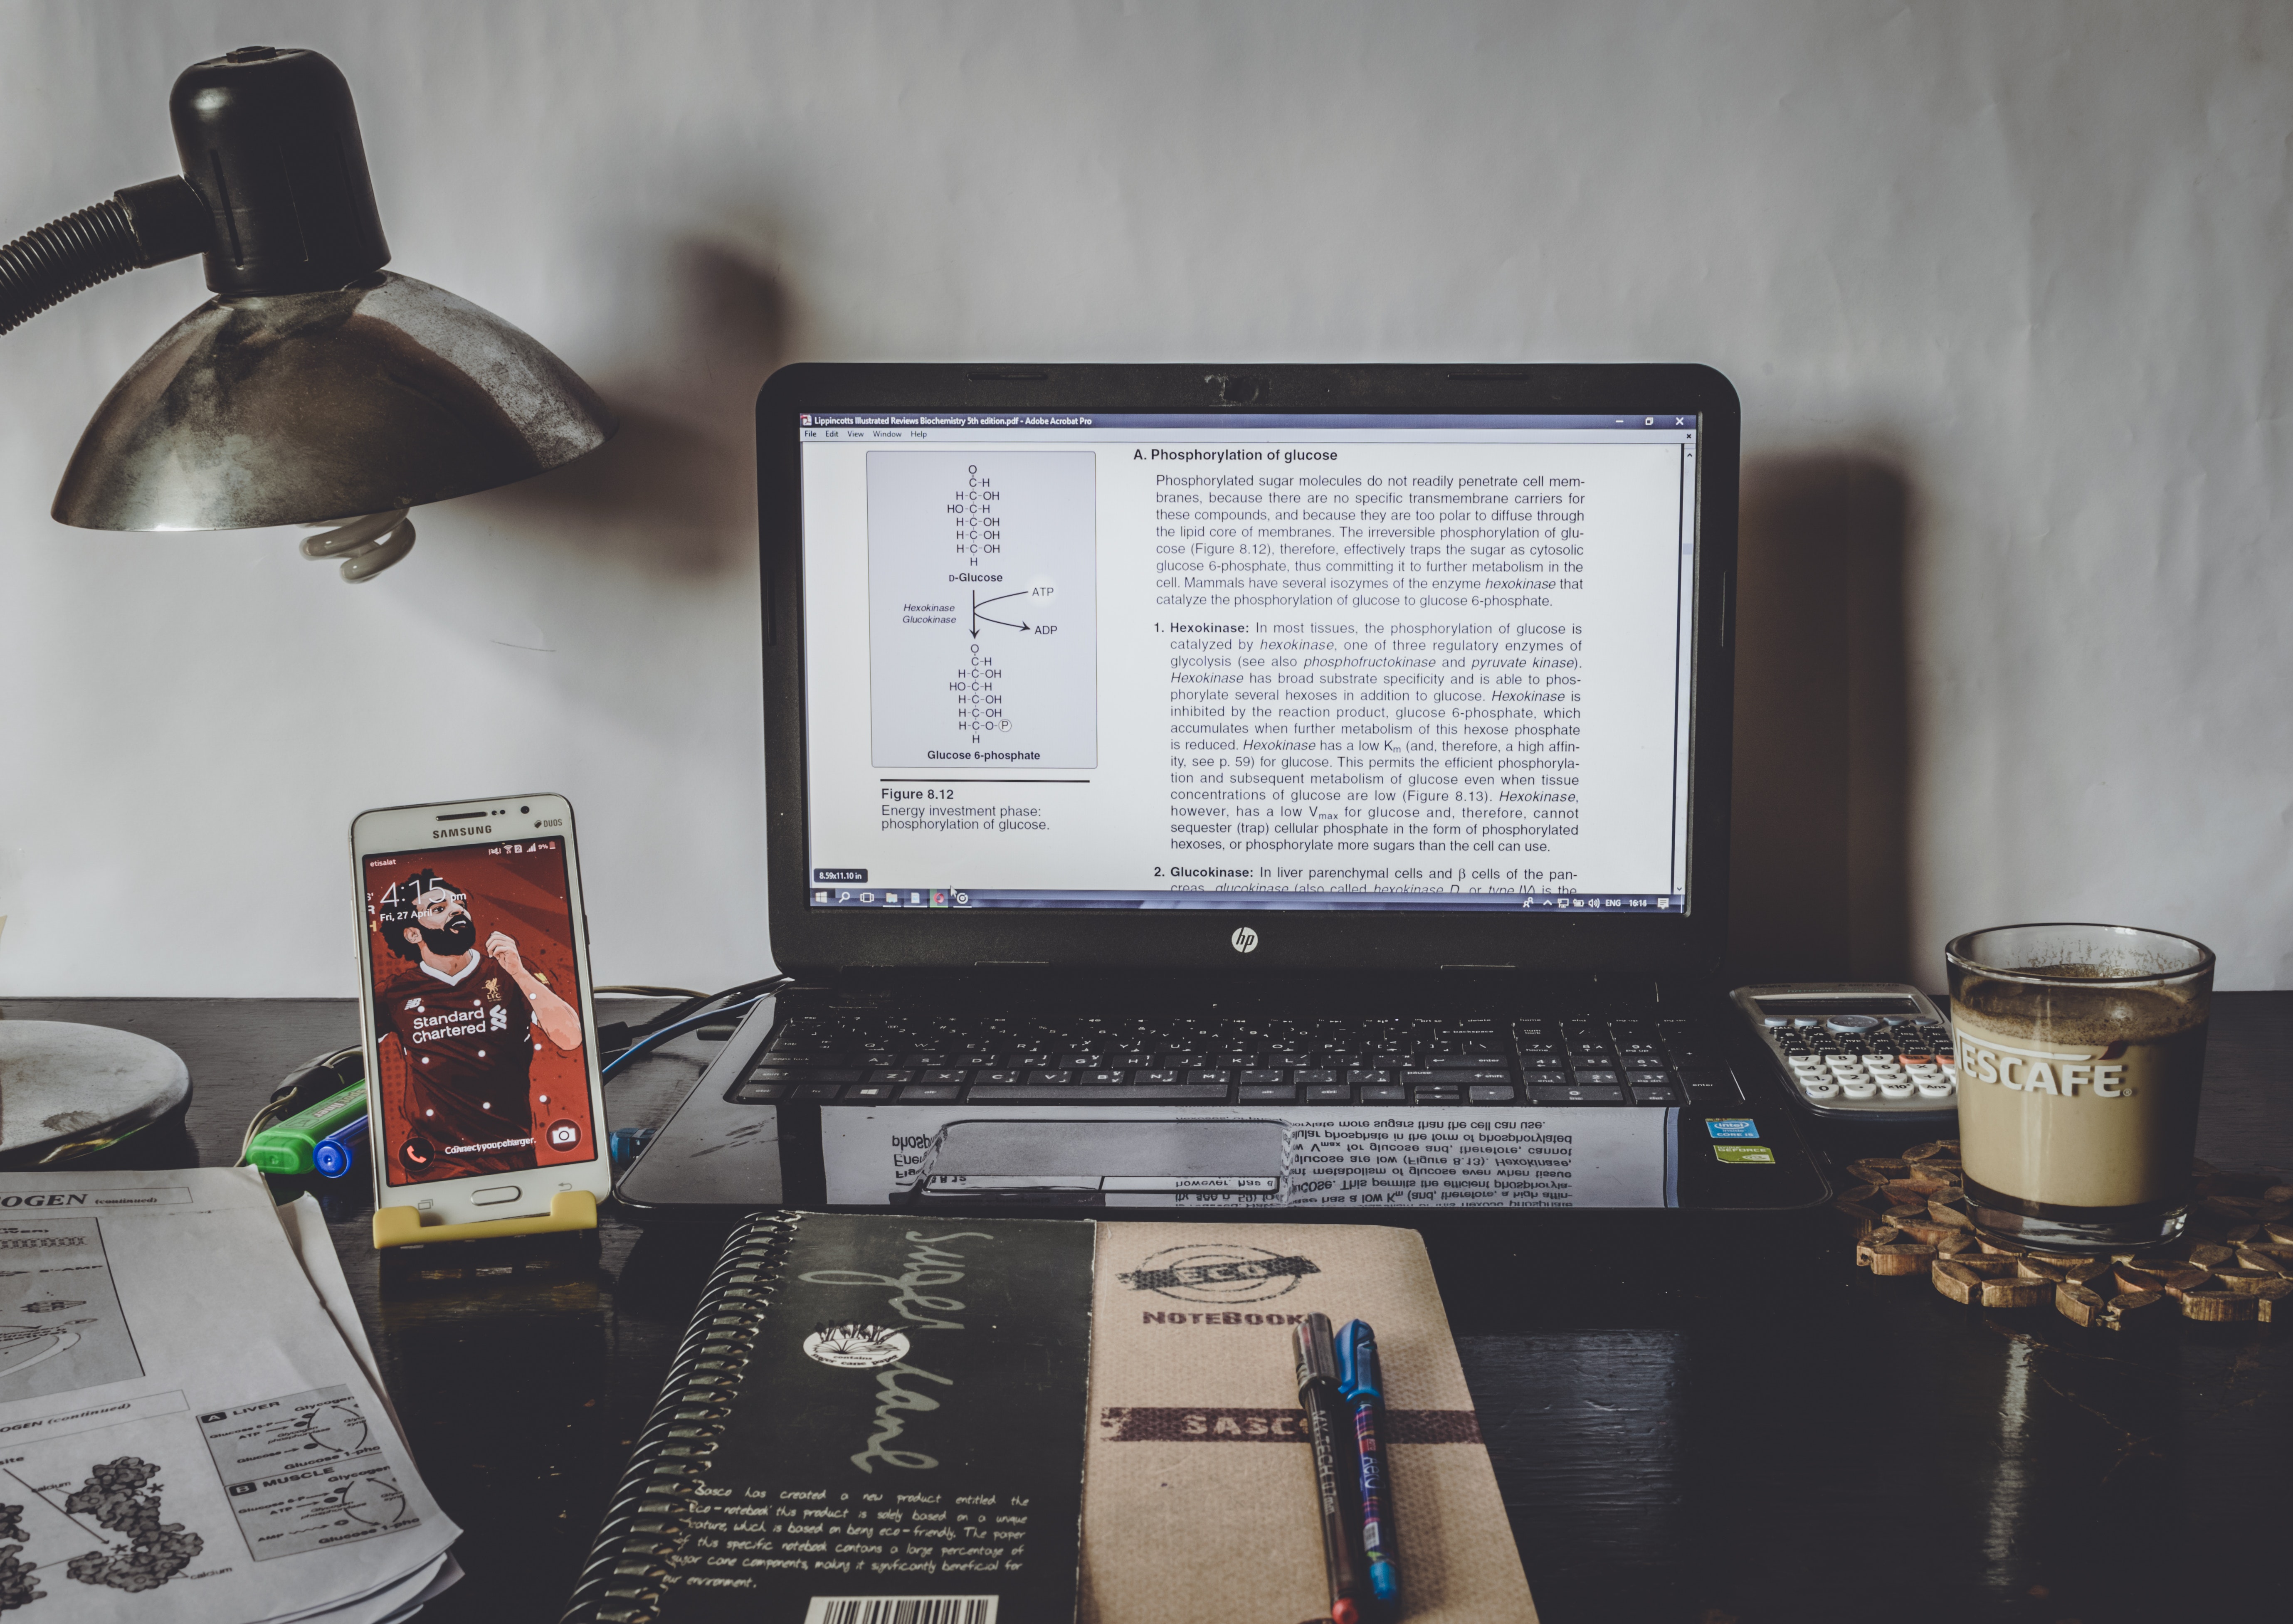
desk, technology, table, furniture